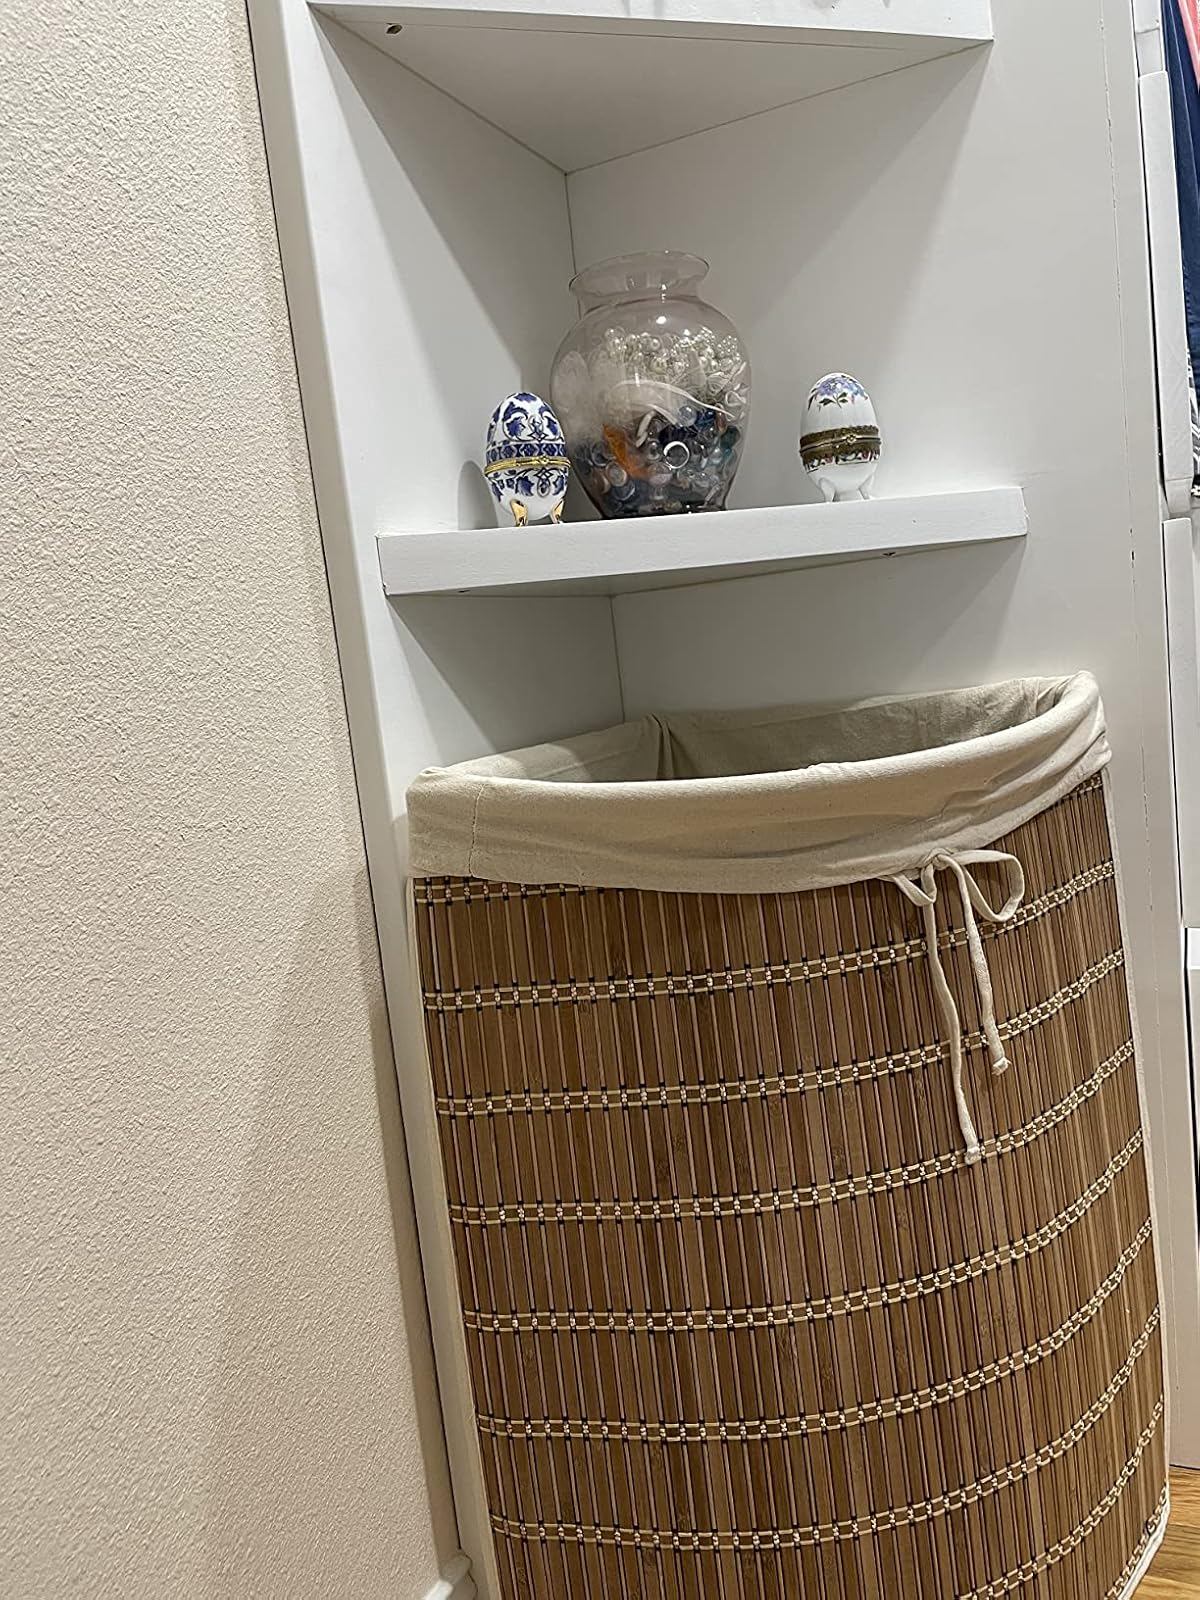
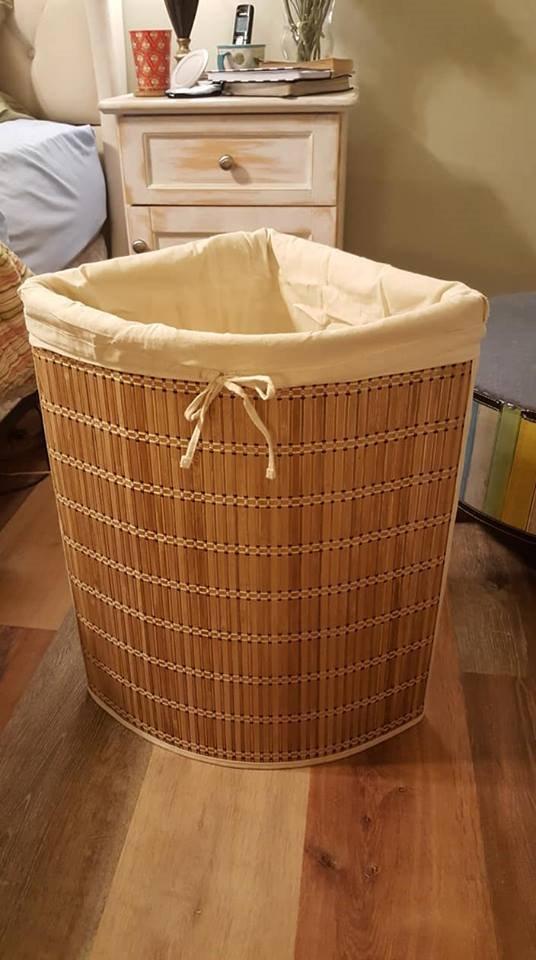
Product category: items_hamper
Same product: yes